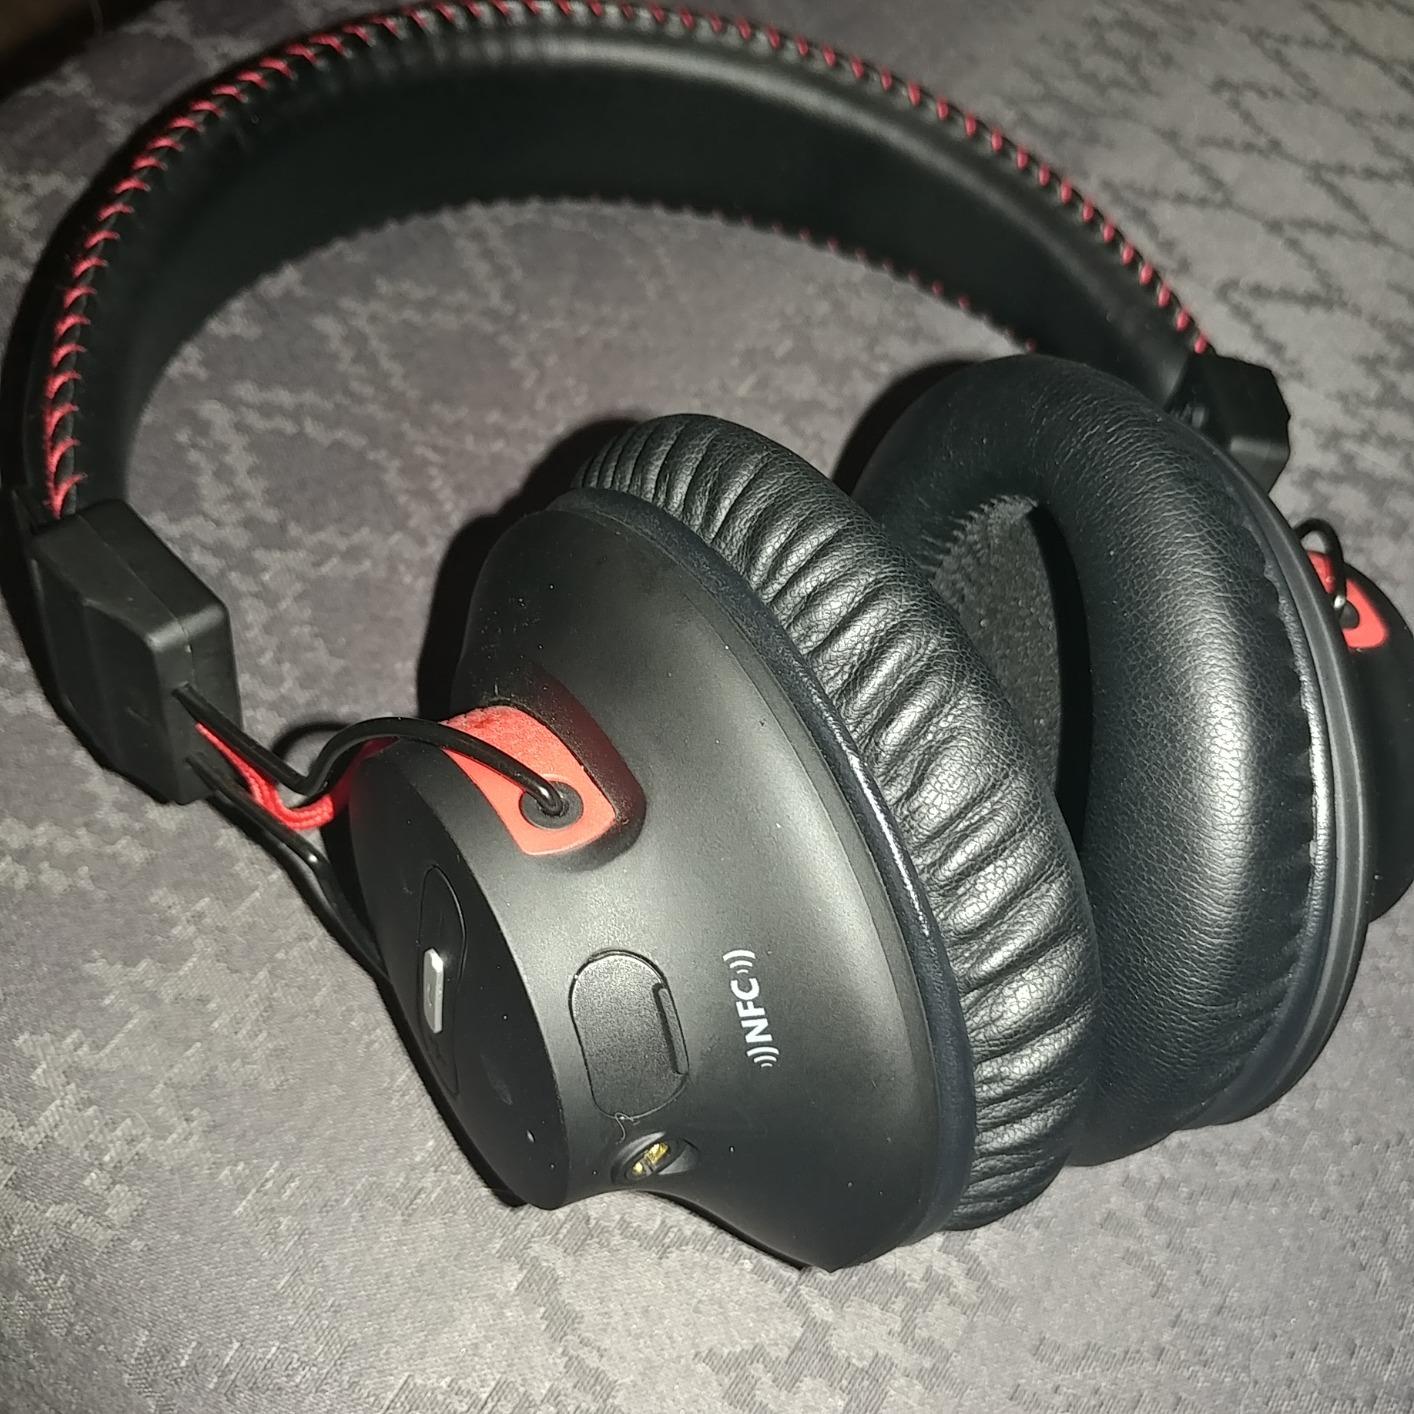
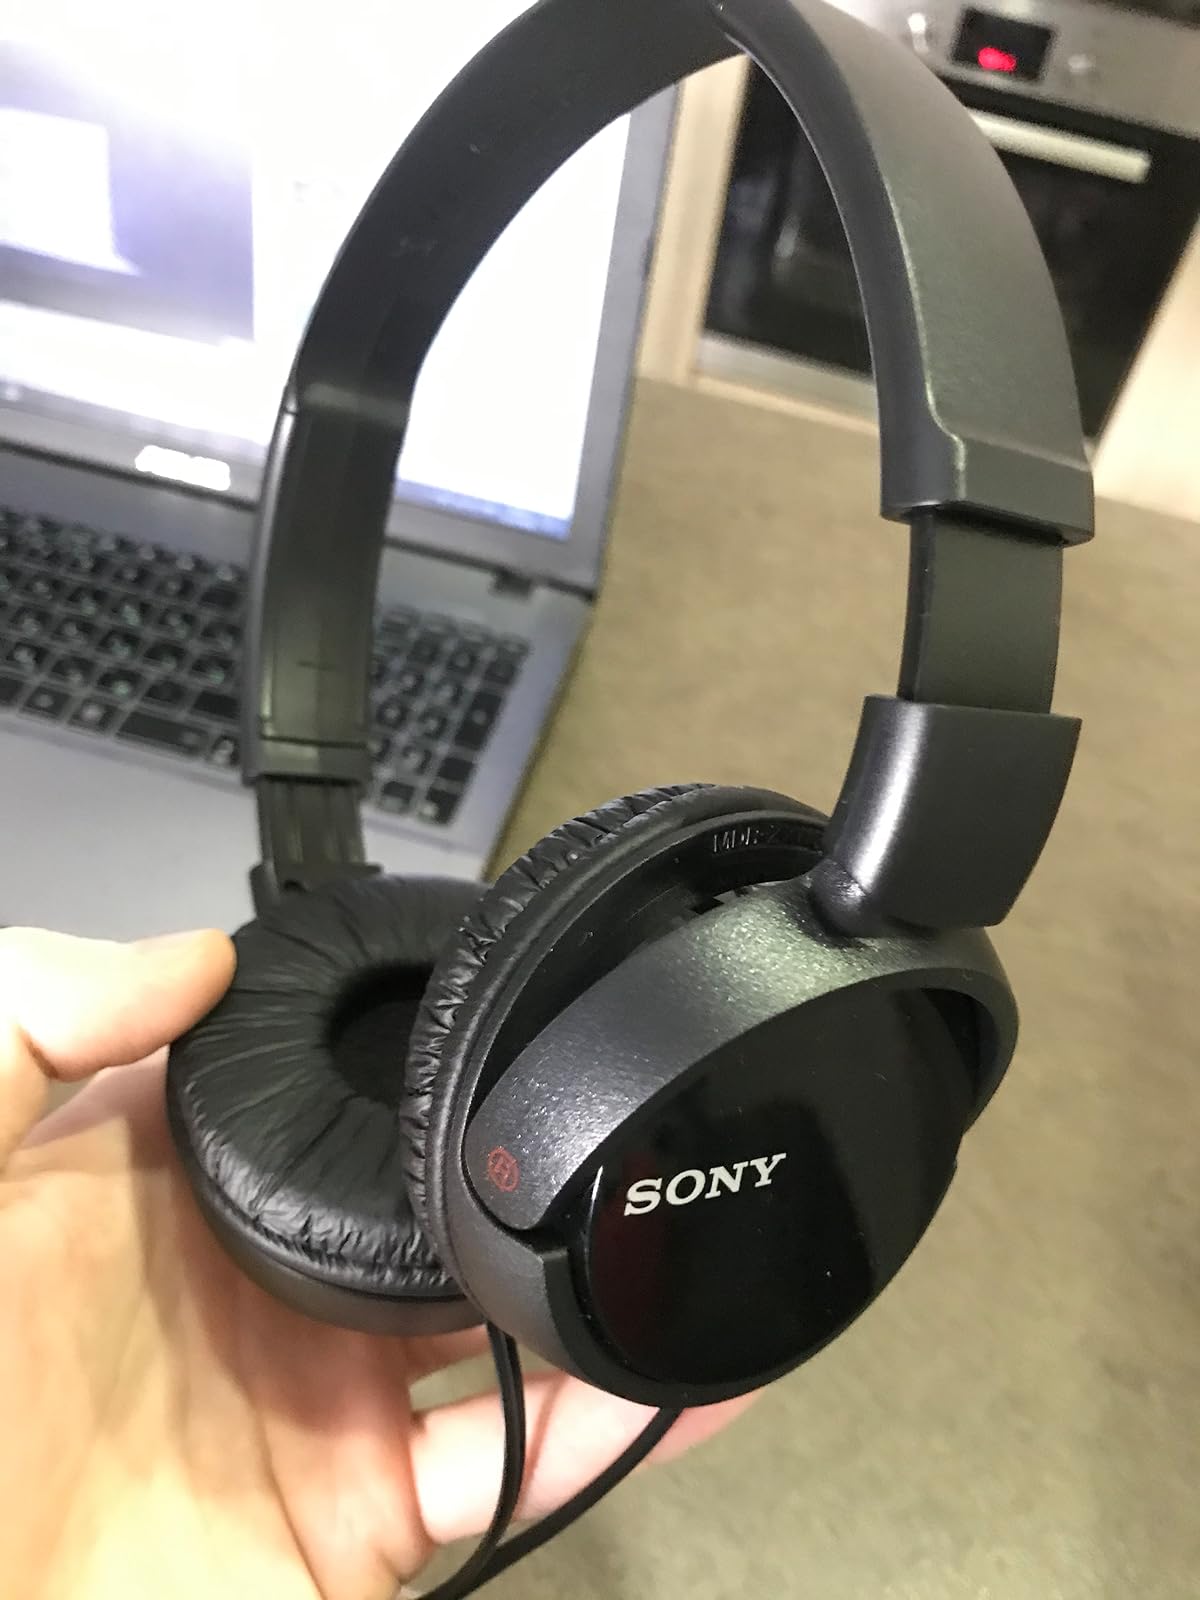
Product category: headphones
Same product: no